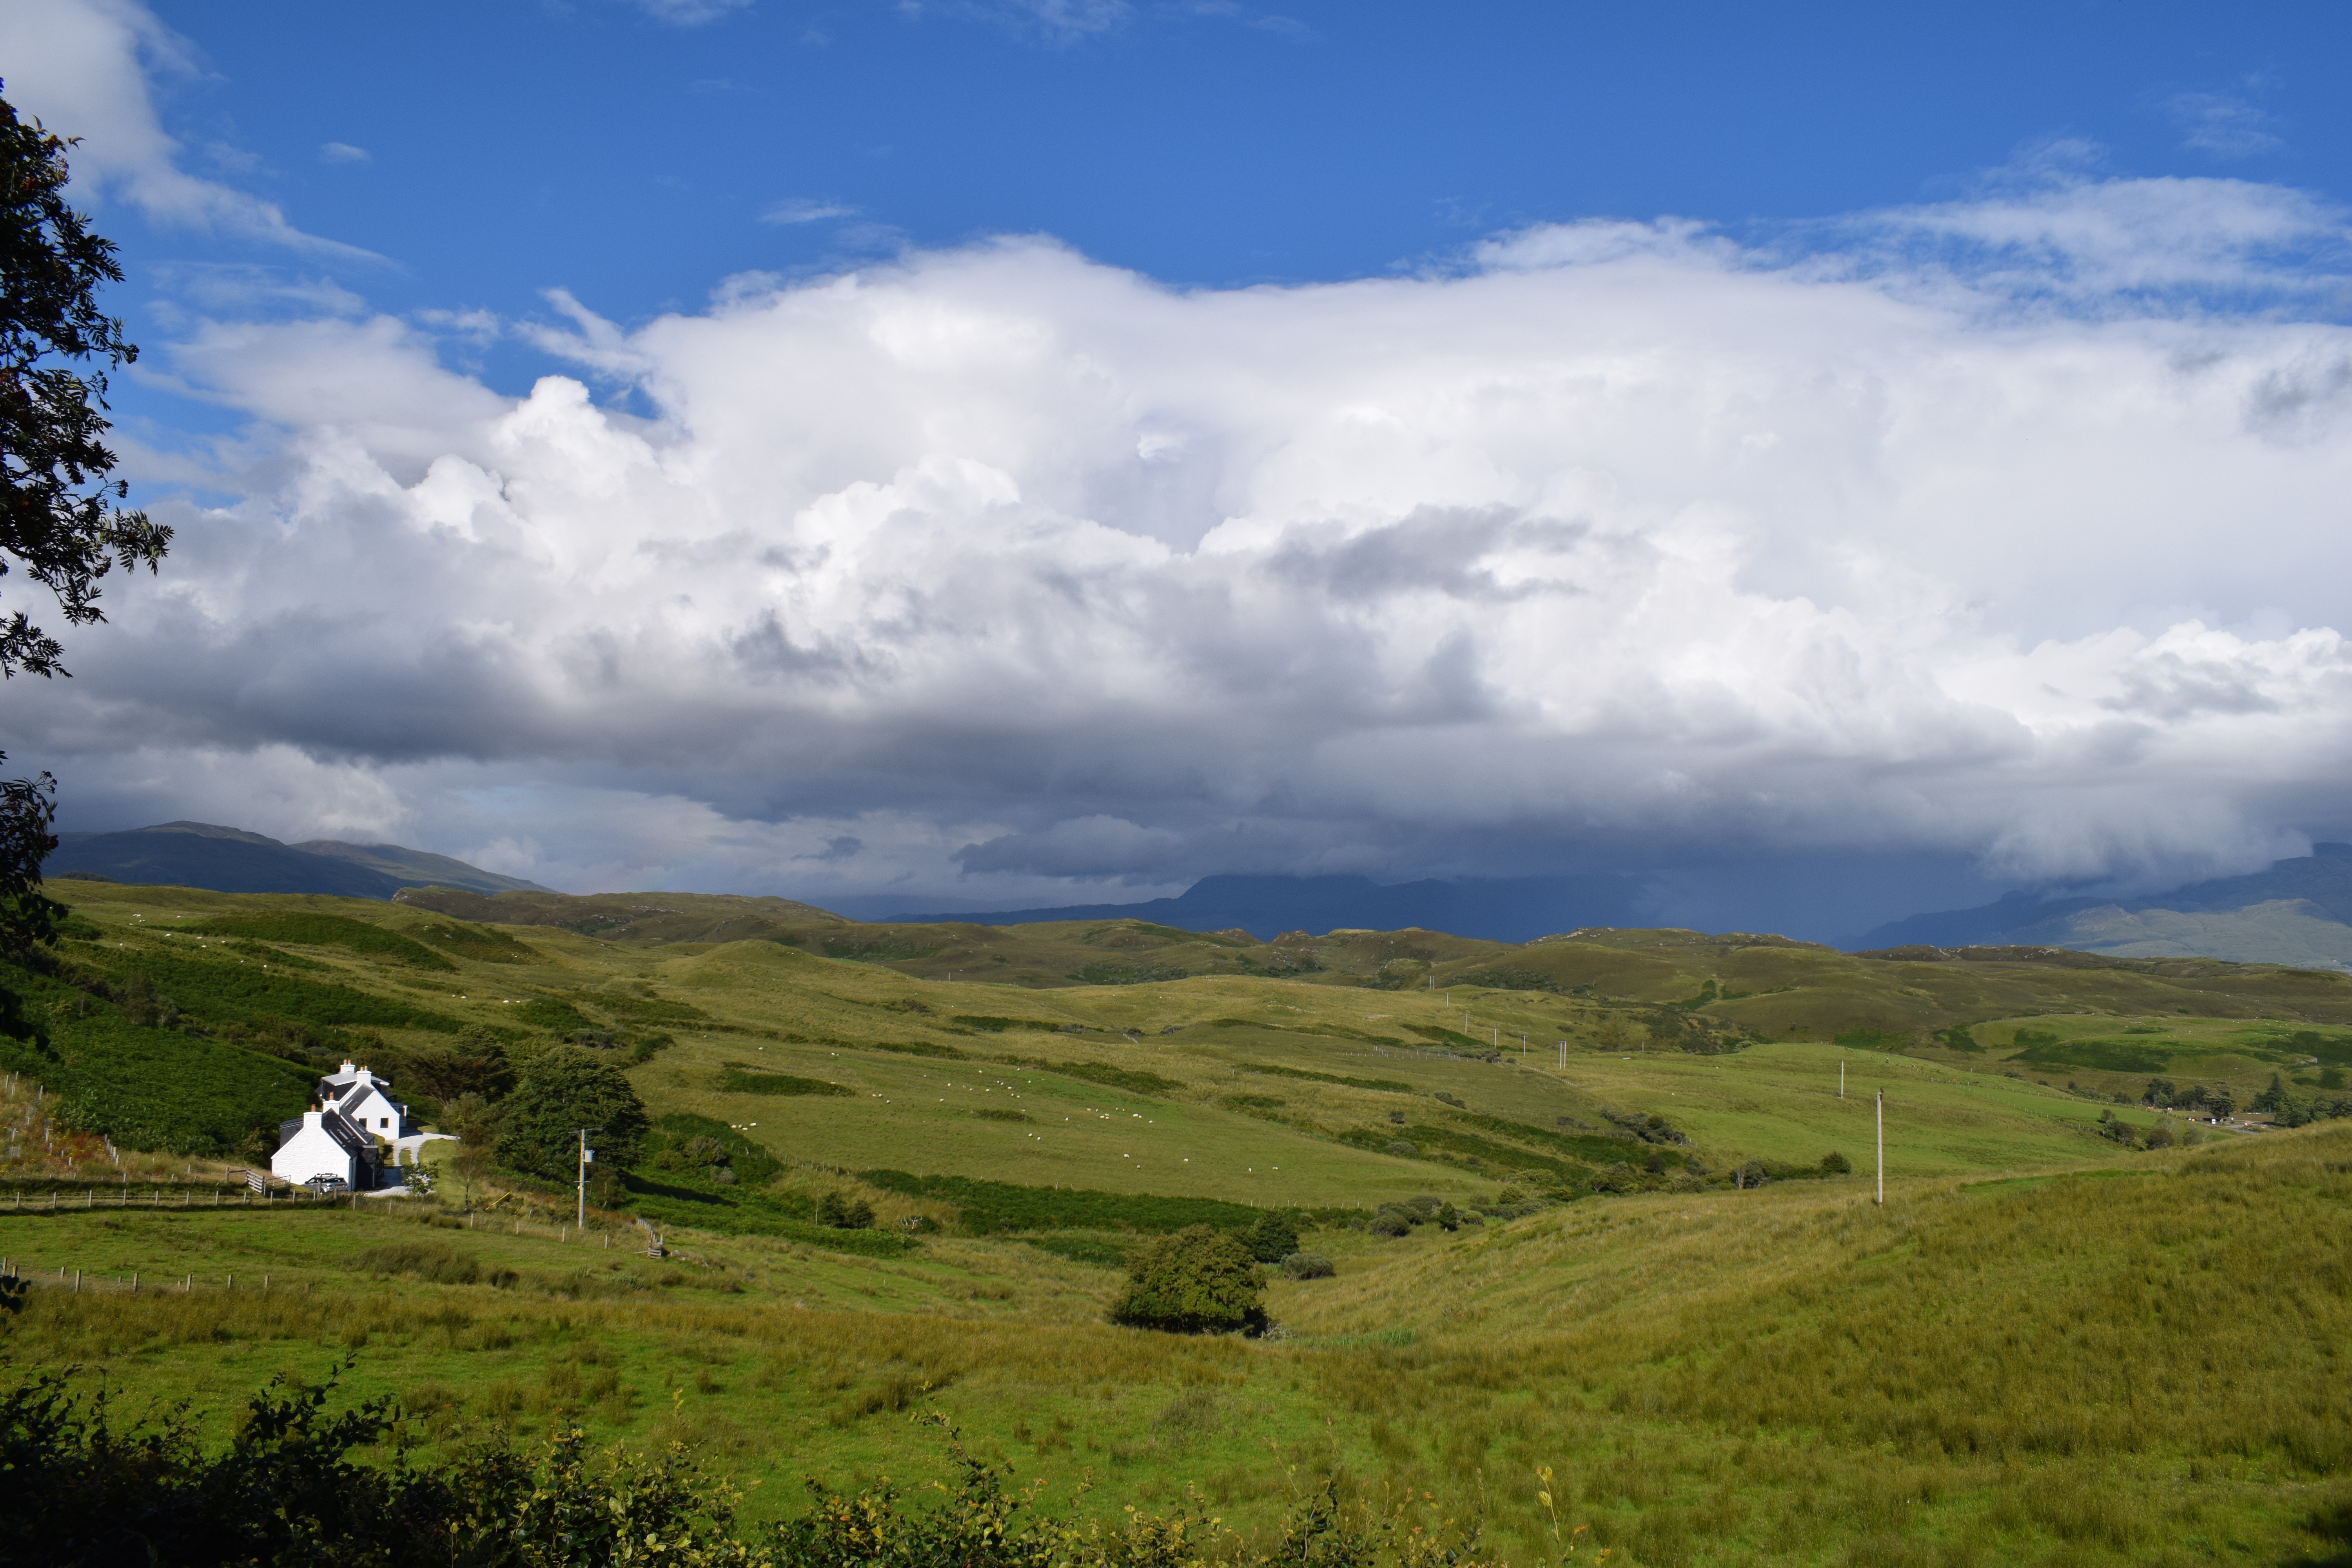
landscape, nature, grass, horizon, wilderness, mountain, cloud, sky, field, meadow, prairie, hill, valley, mountain range, pasture, highland, ridge, plain, fields, grassland, plateau, fell, habitat, loch, ecosystem, rural area, meteorological phenomenon, geographical feature, atmospheric phenomenon, mountainous landforms